Louise Cooper (financial analyst)

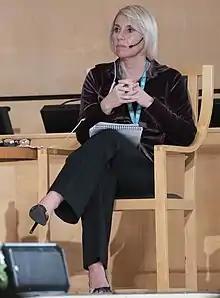
Cooper in 2018

Louise Cooper is a British Chartered Financial Analyst, journalist, and "Times" columnist, known for her work on the BBC World Service between 2002 and 2011 as a presenter and senior economics journalist for shows including "Newshour" and "Europe Today". She writes a regular column for the newspaper "The Times" and publishes the financial blog CooperCity.